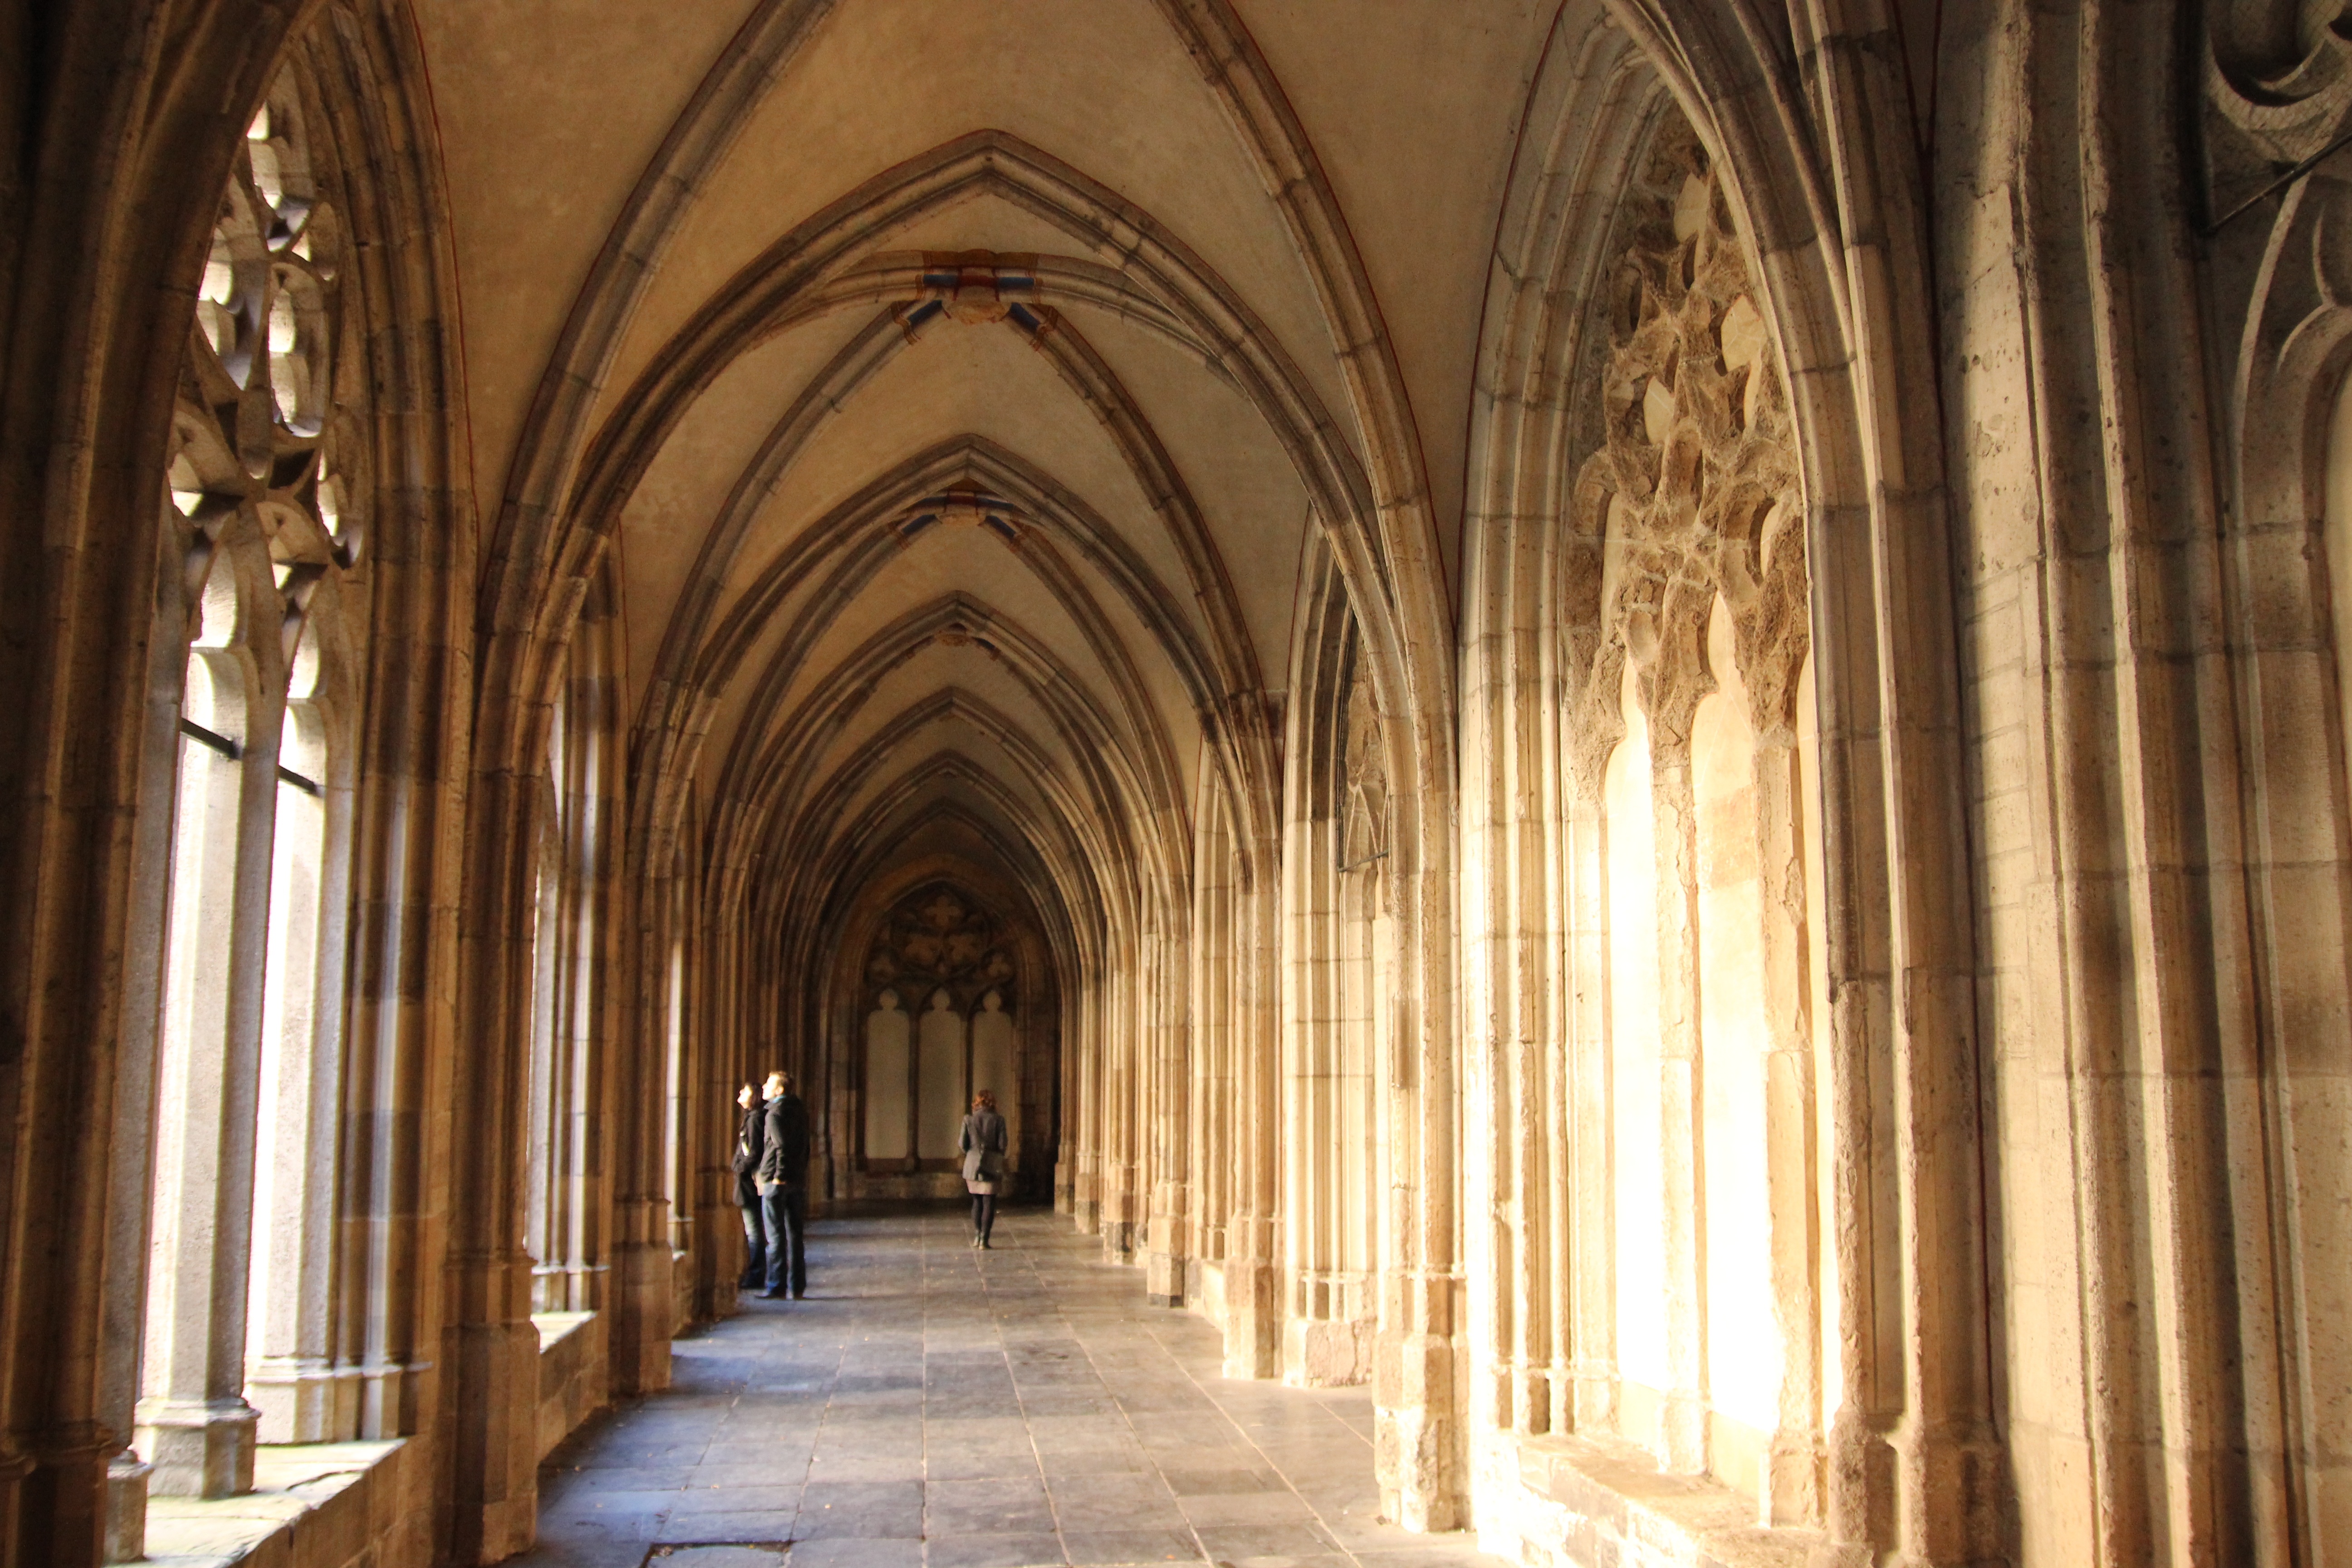
architecture, building, arch, hall, church, cathedral, chapel, place of worship, aisle, temple, monastery, symmetry, arcade, abbey, vault, basilica, gang, crypt, gothic architecture, ancient history